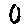
Label: 0